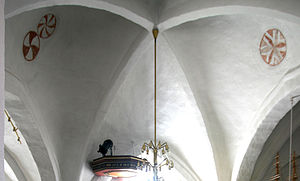
Ølsemagle Kirke / Kalkmalerier
Kalkmalerier
Ølsemagle Kirke ligger på Ølsemagle Kirkevej i Ølsemagle.